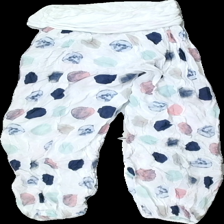
View: front
Type: Trousers
Category: Ladies
Brand: Not in the list
Colors: White, Turquoise, Blue, Pink, Grey
Material: 100% viskos
Pattern: Dots
Cut: Regular
Season: All
Price range: <50
Recommended usage: Reuse
Description: pösiga byxor med tryck